When We Rise

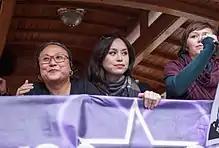
Cecilia Chung with actors Ivory Aquino and Emily Skeggs at Trans March San Francisco, June 2017

Although there were some non-factual elements, Cleve Jones (one of the principal gay activists depicted) stated that the small, factual changes Black and his team made to the 50-year history of specific characters and events portrayed do not dilute the overall truthfulness and realness of the miniseries. Black spent four years researching and writing the script, consulting as many of the real life figures as possible and many of the actors were able to meet with the individuals they portrayed. The episodes often contain archival footage of actual events.